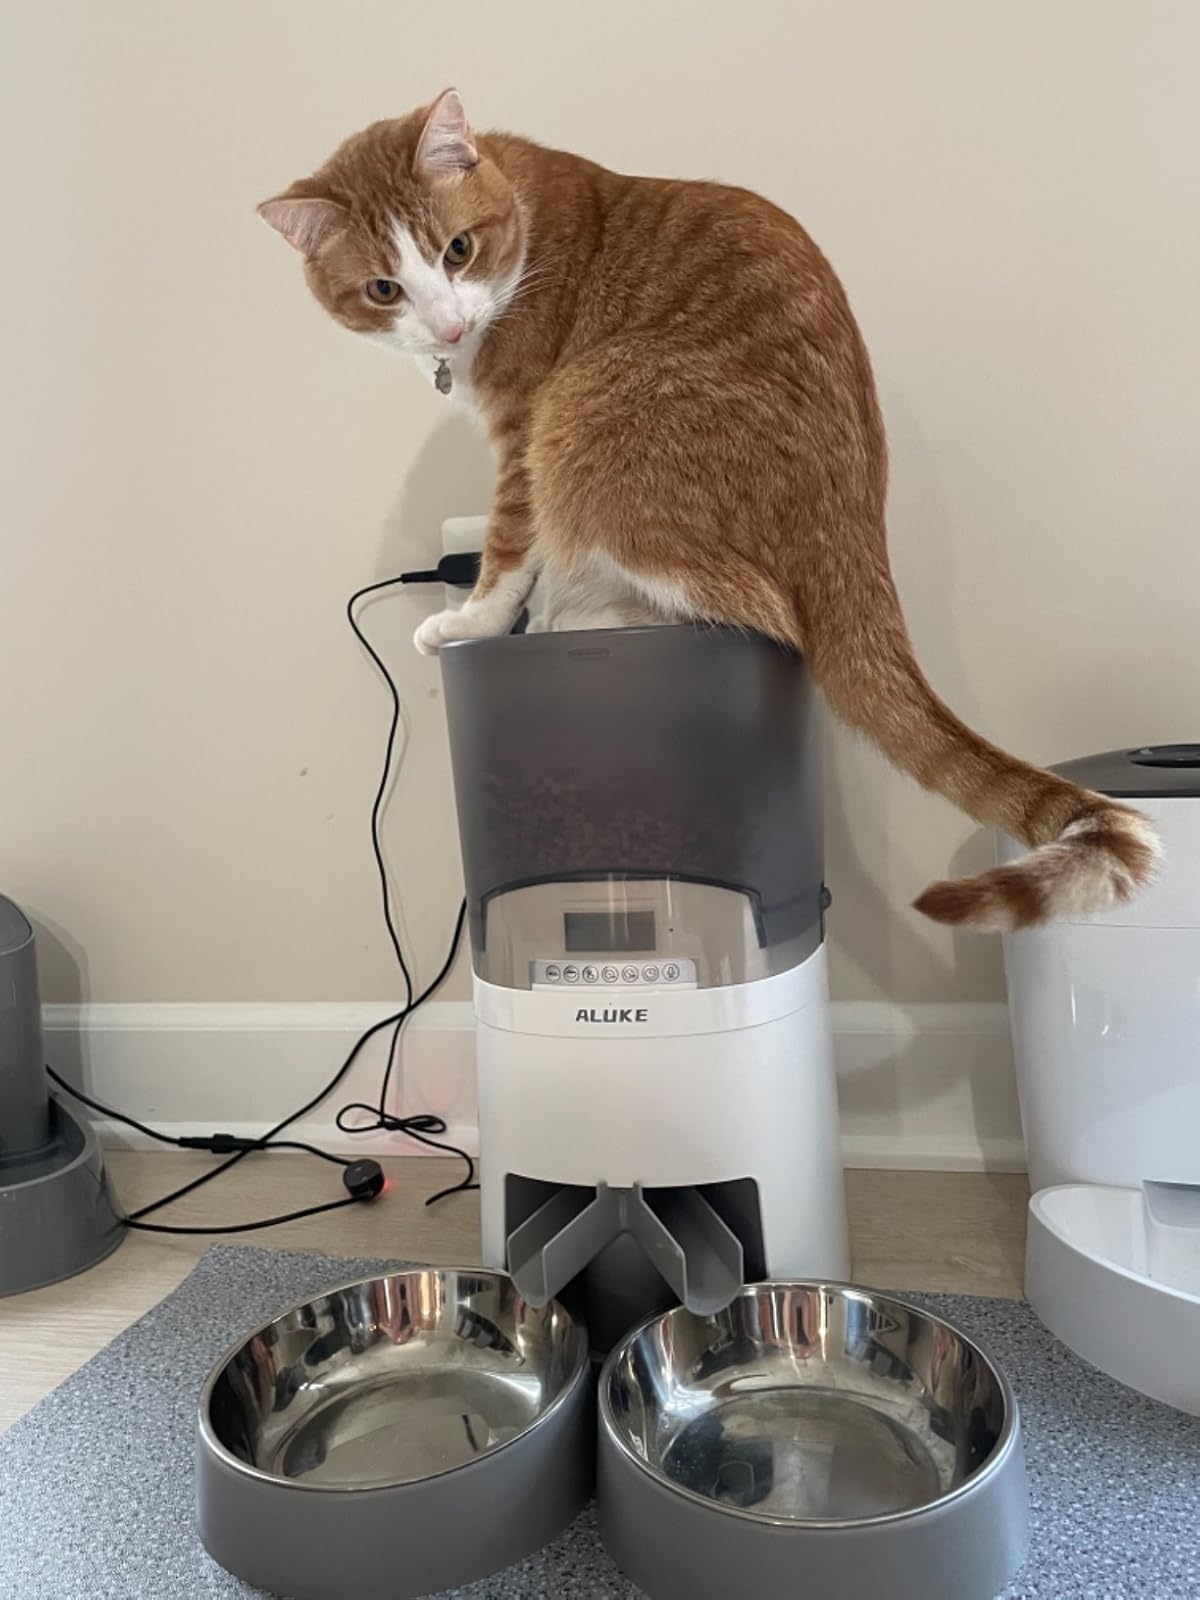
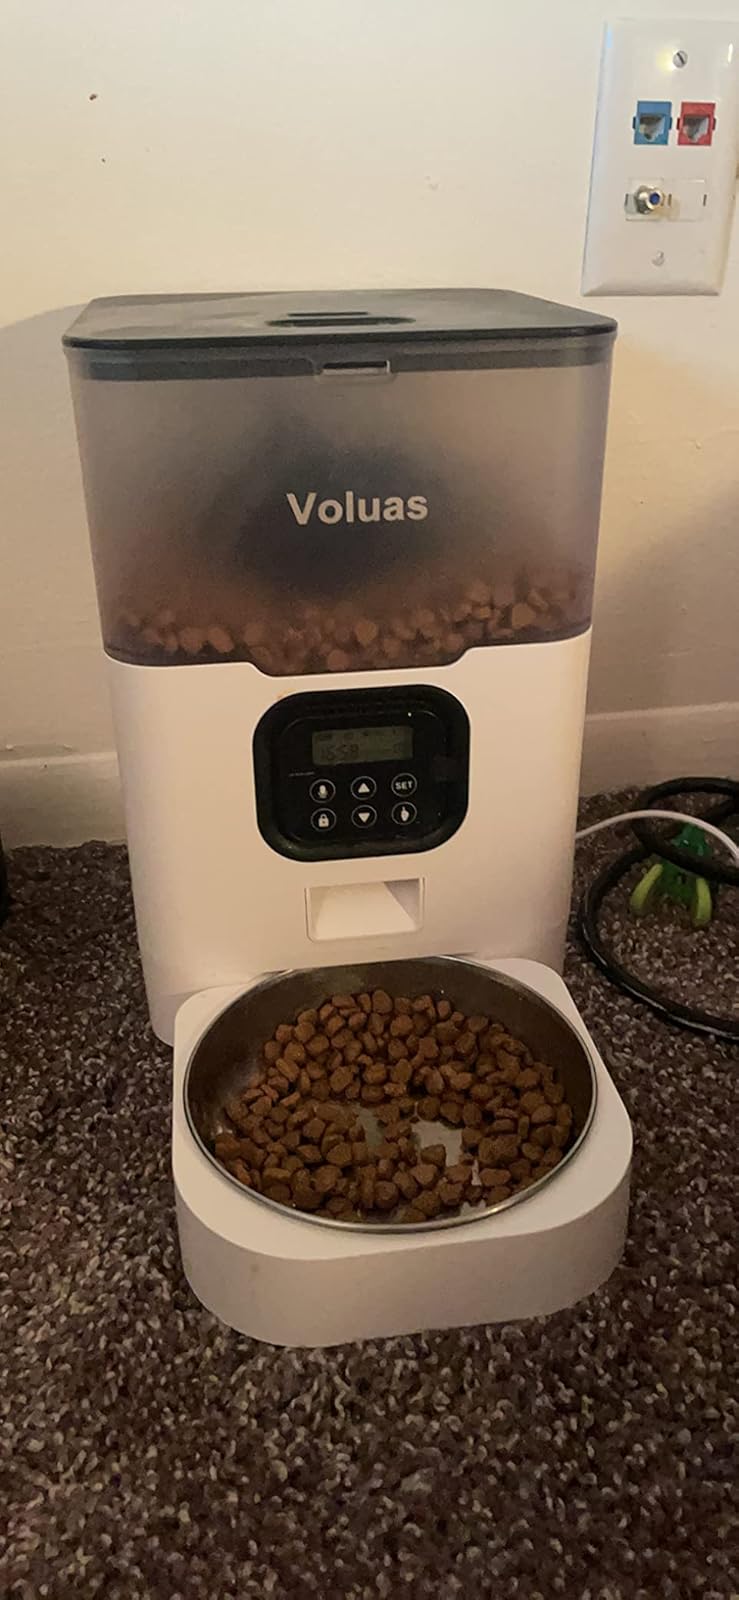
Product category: items_feeder
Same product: no